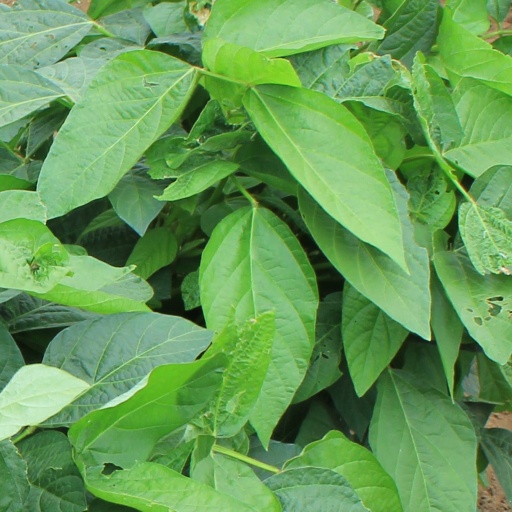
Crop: soybean